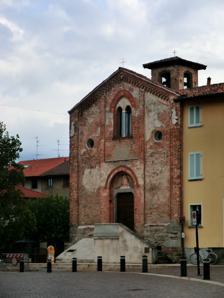
Building: Oratory of Santo Stefano, Lentate sul Seveso
Country: Italy
Year built: 1369
Oratory of Saint Stephen (Oratorio di Santo Stefano) Façade of the Oratory. Religion Affiliation Roman Catholic Province Monza and Brianza Ecclesiastical or organizational status National monument Location Location Lentate sul Seveso , Italy Geographic coordinates 45°40′42″N 9°07′20″E / 45.678459°N 9.122125°E / 45.678459; 9.122125 Architecture Type Church Style Romanesque Frescos around the apse Christ crowned Madonna Oratory of Saint Stephen ( Italian : Oratorio di Santo Stefano is a Roman Catholic chapel in the town of Lentate sul Seveso , in the Province of Monza and Brianza and the region of Lombardy , Italy . History The plain Gothic -style brick two-story structure is located in the town center, next to the parish church of San Vito Martire. Construction took place in 1369, commissioned by Stefano Porro, an ambassador to the court of Bernabò and Galeazzo Visconti , who was made a palatine count by the Holy Roman Emperor Charles IV in 1368. The outside appears dilapidated. The entrance to the single nave is through a stairwell dipping below the right of the façade, above is a mullioned window with an ogival window frame. Despite restoration in the 1930s and 1960s, the frescoes are threatened by humidity. Interior Decoration The interior walls of the church contain frescos by Anovelo da Imbonate who also painted the image above the front portal. Imbonate is a painter of the school of Giovanni da Milano who was a direct disciple of Giotto .  The three walls around the oratory is covered with the cycle of frescoes of the life of Saint Stephen . Among other frescoes is the work by an anonymous painter called the "Maestro di Lentate". This is representative of a late-Gothic art school called the International Gothic style. References